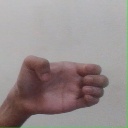
अक्षर: ख